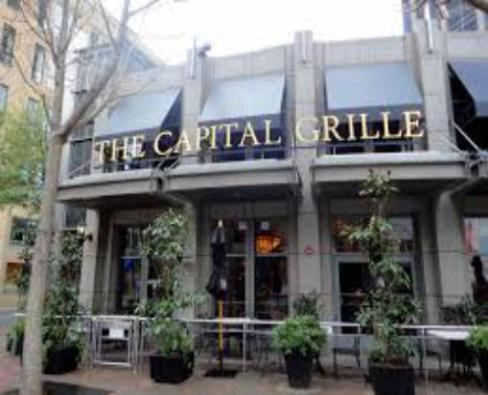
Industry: Food